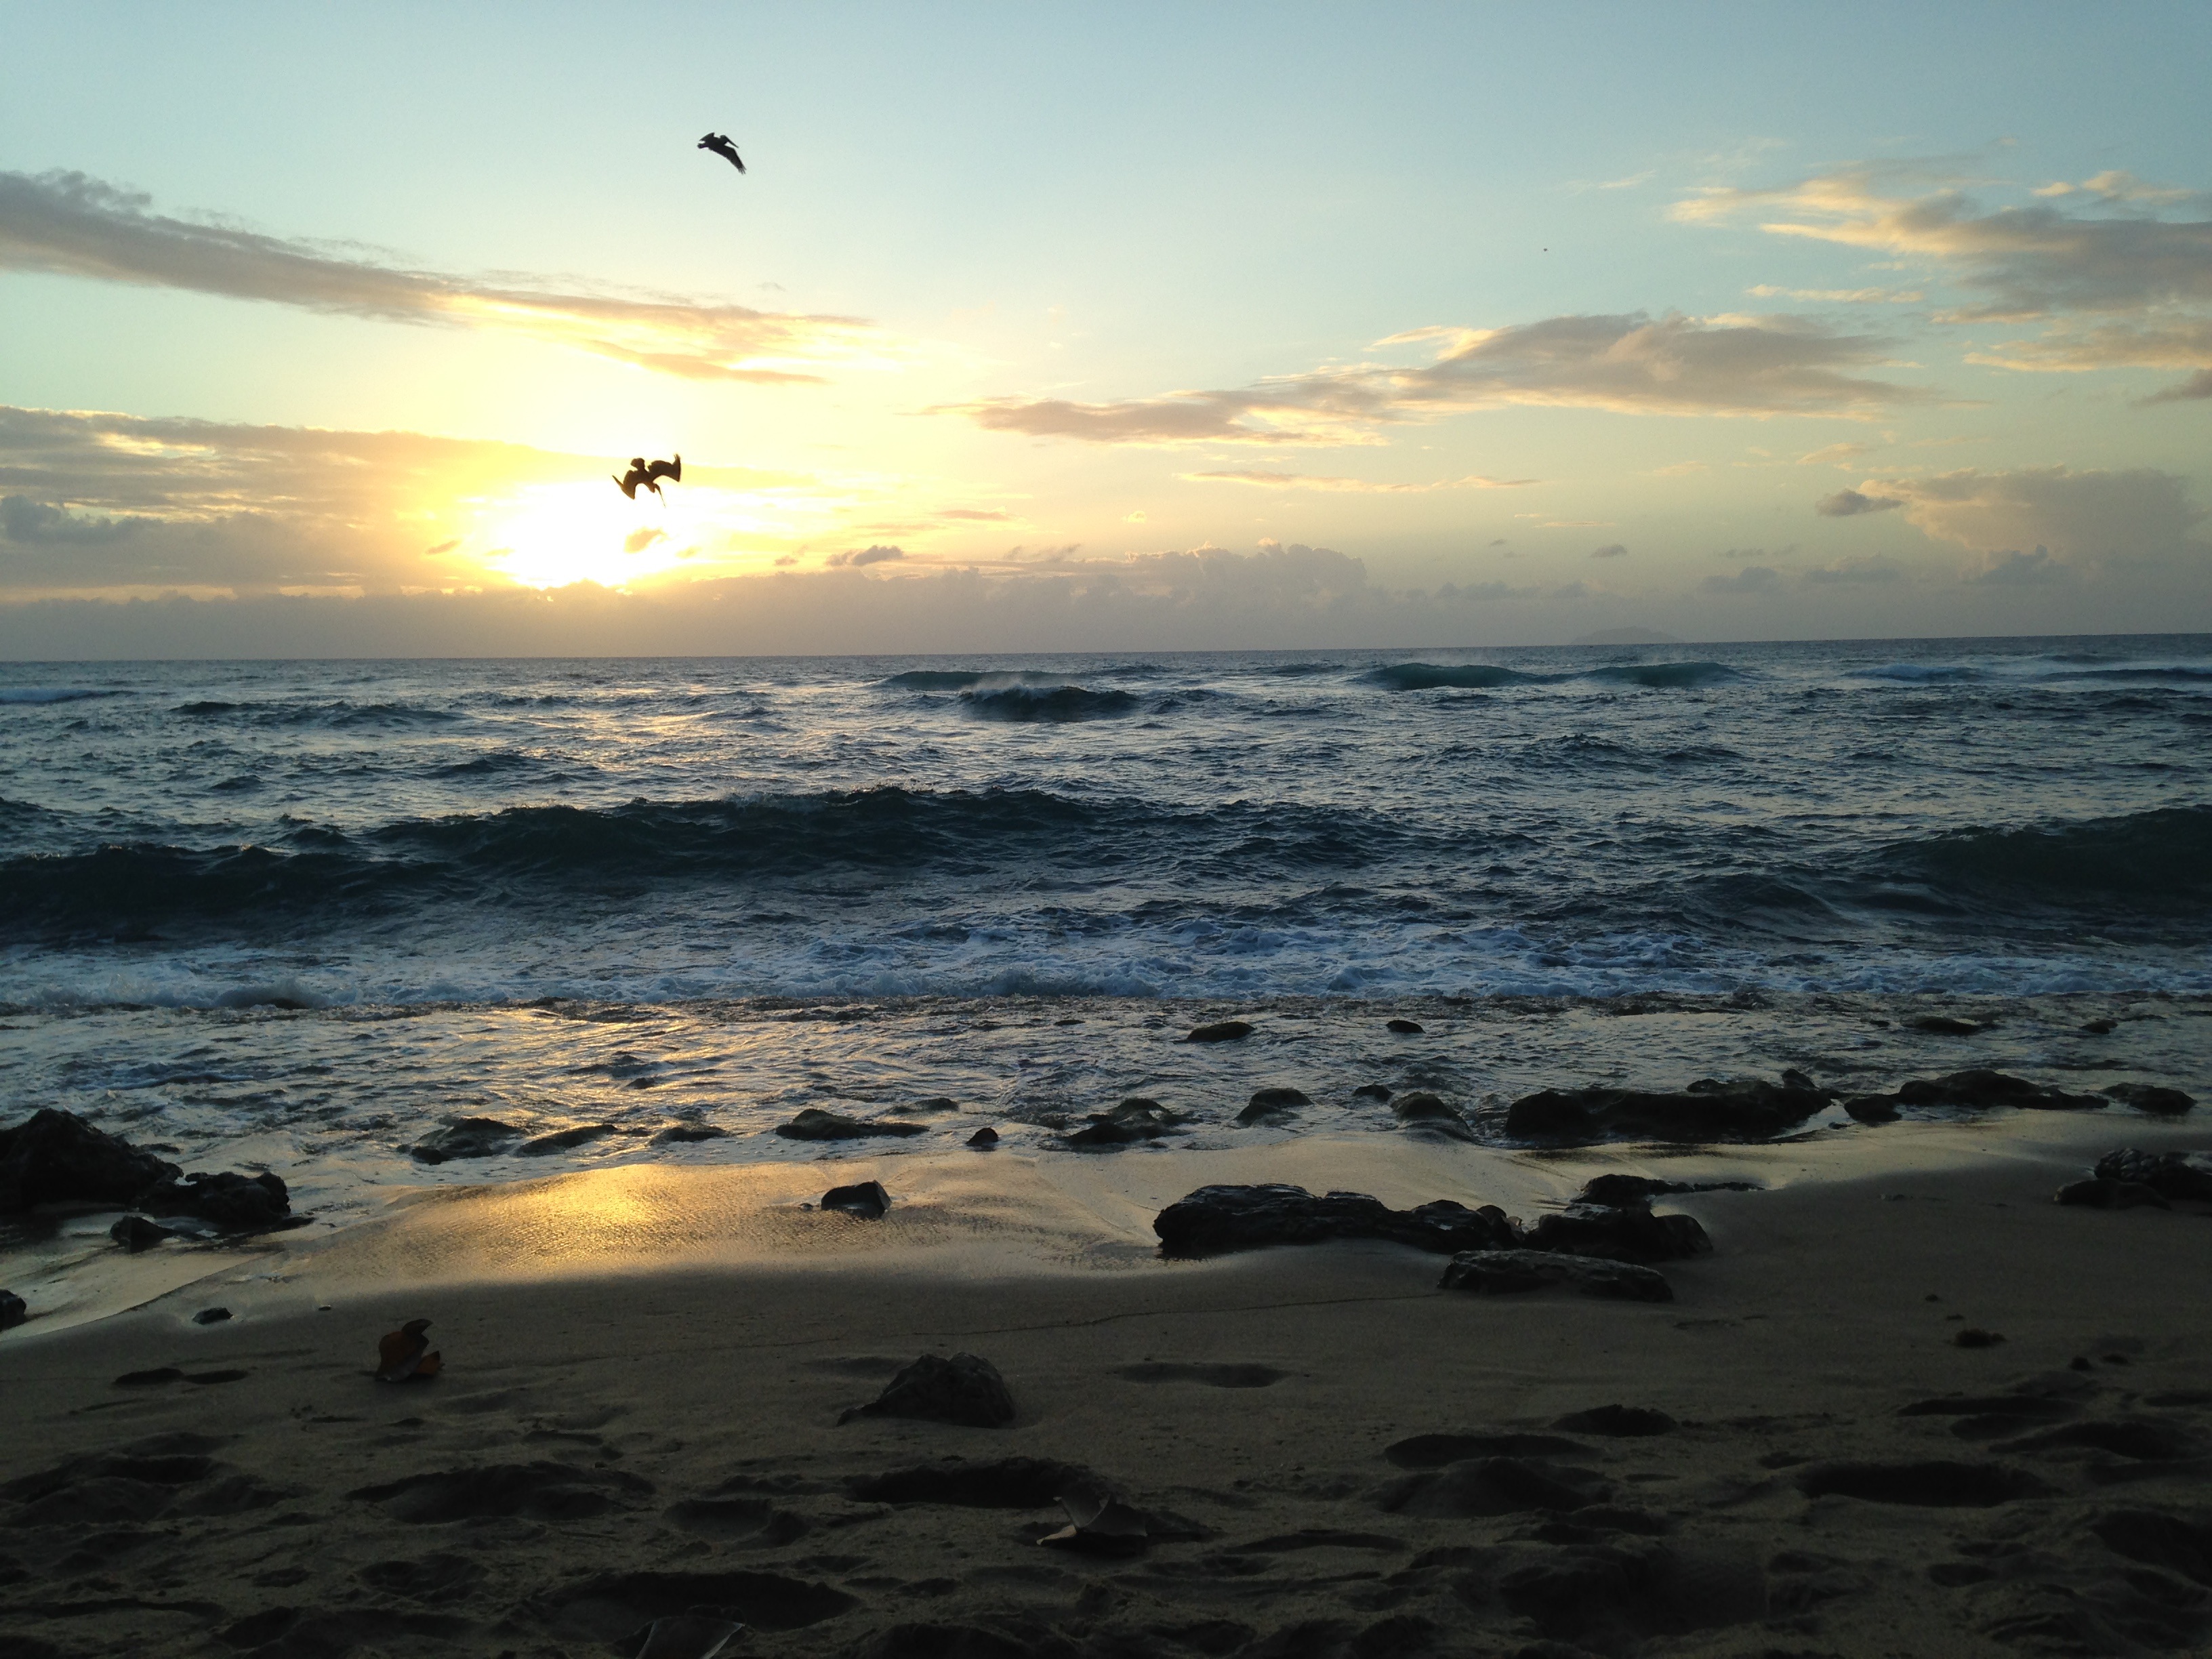
beach, sea, coast, sand, ocean, horizon, cloud, sun, sunrise, sunset, sunlight, morning, shore, wave, dawn, dusk, evening, bay, body of water, birds, clouds, cape, puerto rico, wind wave